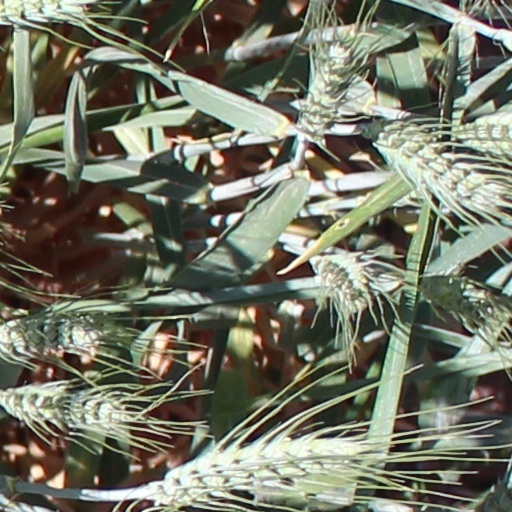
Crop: wheat